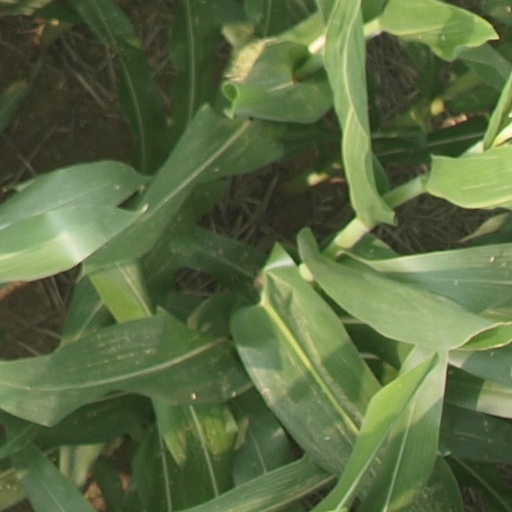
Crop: maize; corn